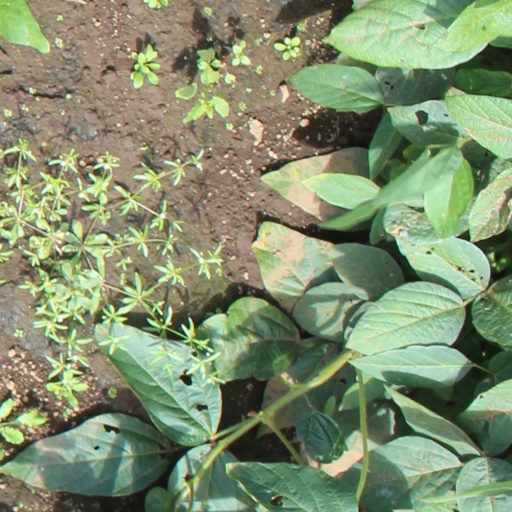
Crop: soybean